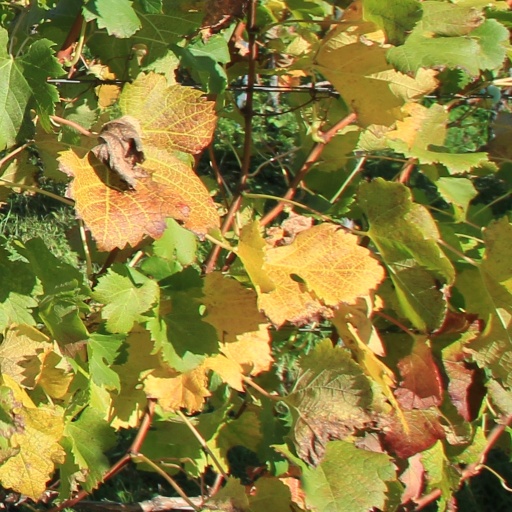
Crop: grape